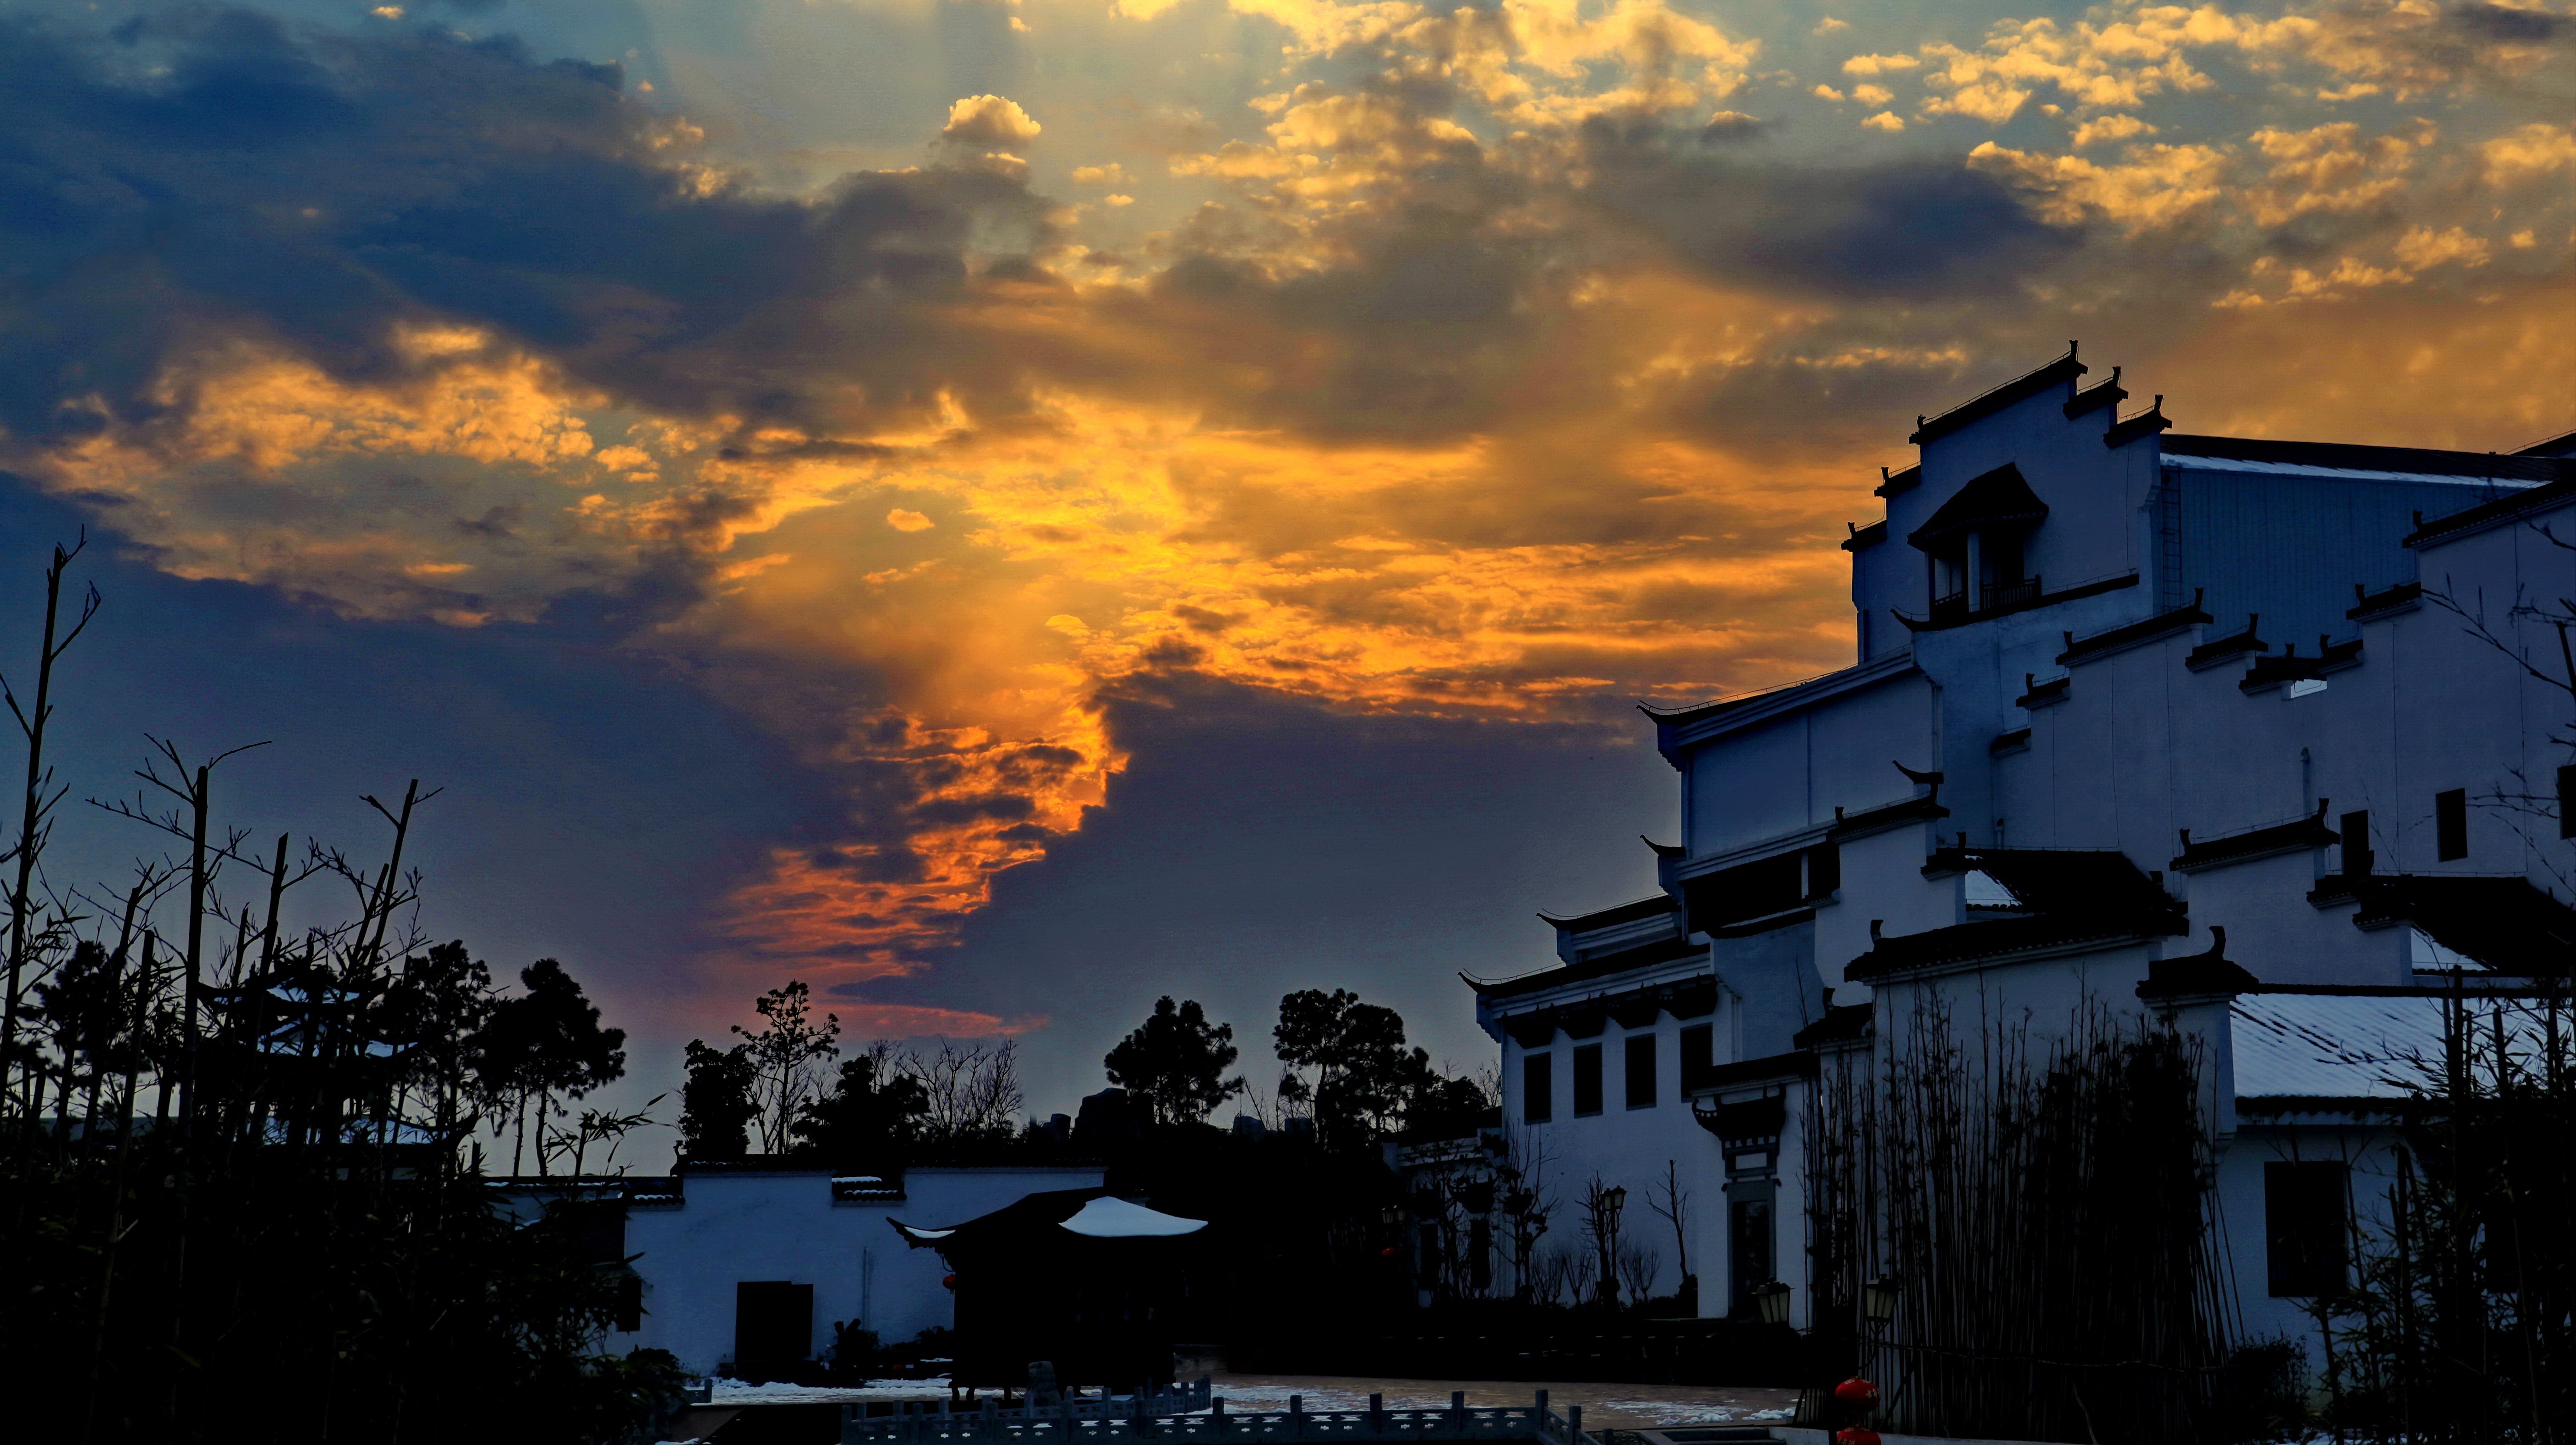
cloud, sky, sun, sunrise, sunset, sunlight, morning, dawn, cityscape, dusk, evening, reflection, night view, resorts, afterglow, intangible cultural heritage park, hefei intangible cultural heritage park